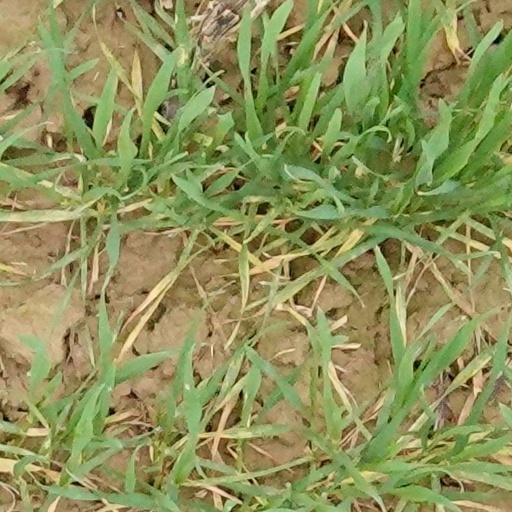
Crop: wheat